Groucho glasses

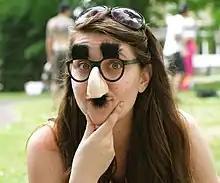
Woman wearing a pair of Groucho glasses

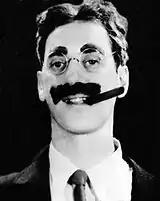
Groucho Marx

Groucho glasses (also known as the beaglepuss) are a humorous novelty disguise which function as a caricature of the stage makeup used by the comedian Groucho Marx in his movies and vaudeville performances. They typically consist of black frames without lenses (either round or horn-rimmed) with attached features including bushy eyebrows, a large plastic nose, bushy moustache, and sometimes a plastic cigar.